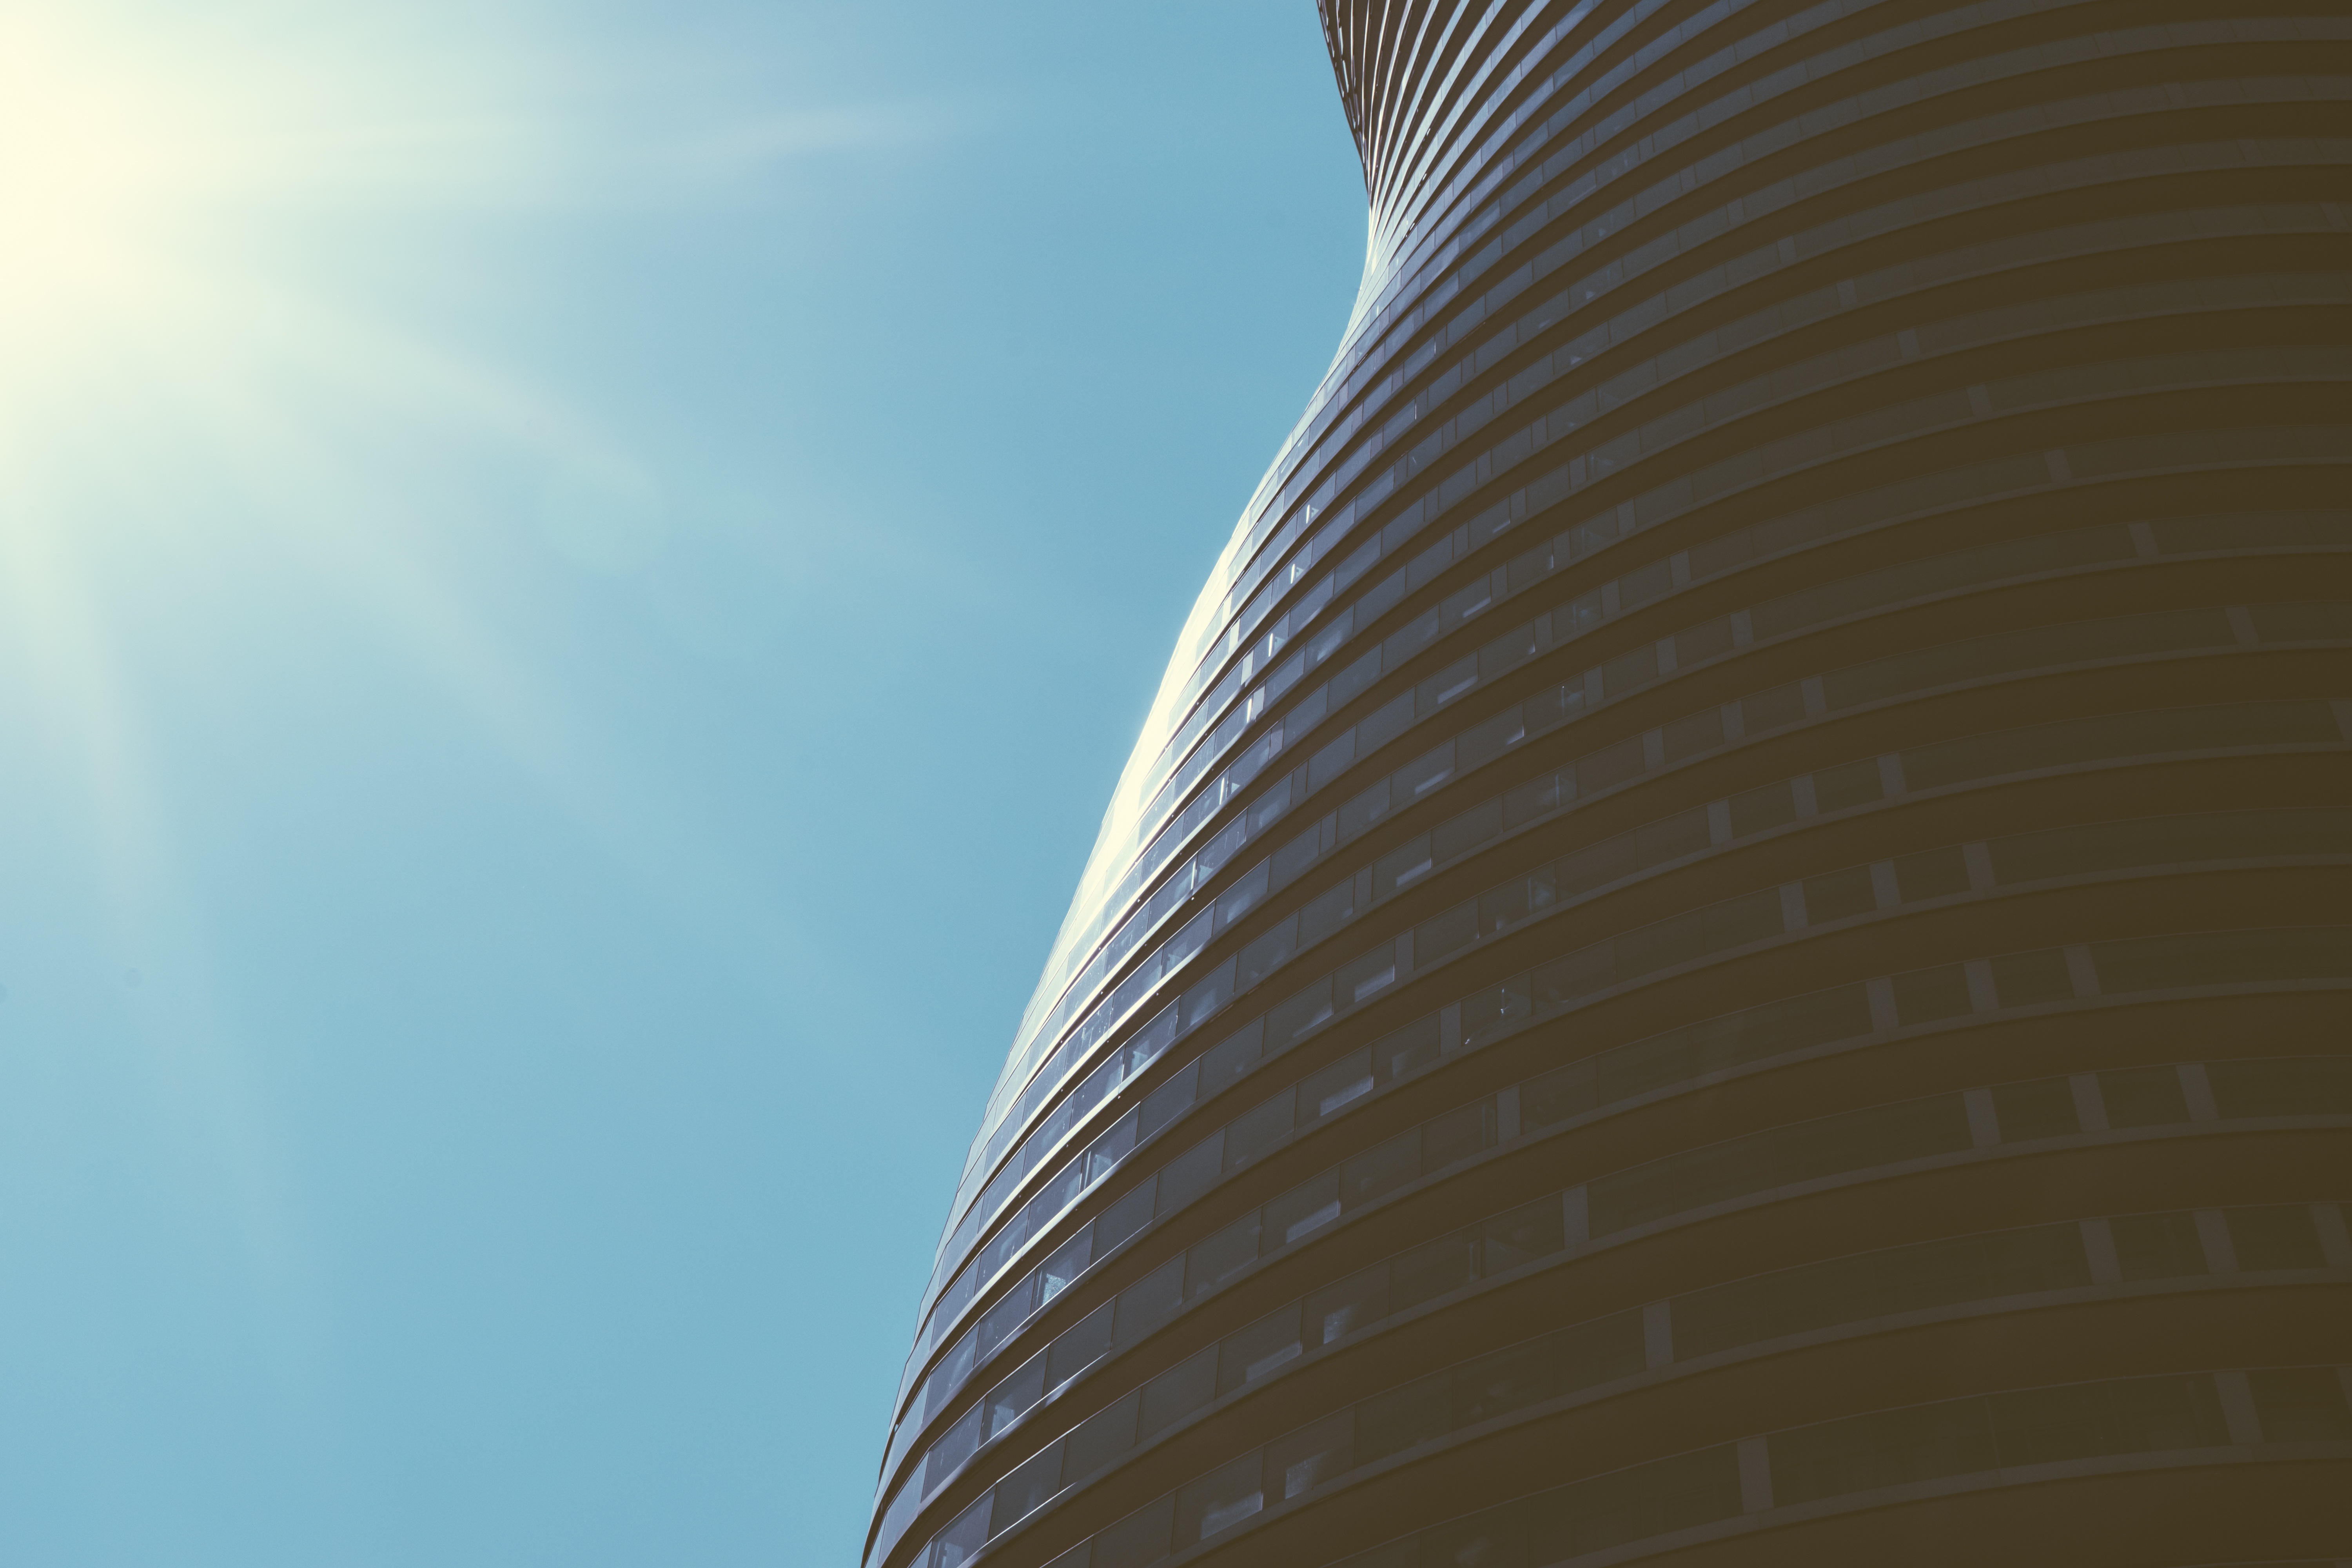
abstract, architecture, sky, sunlight, building, skyscraper, line, reflection, tower, facade, blue, tower block, blue sky, sun flare, lines, curves, curvy, architectural, atmosphere of earth